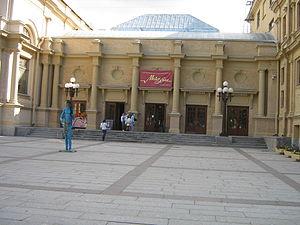
Saint-Pétersbourg. .